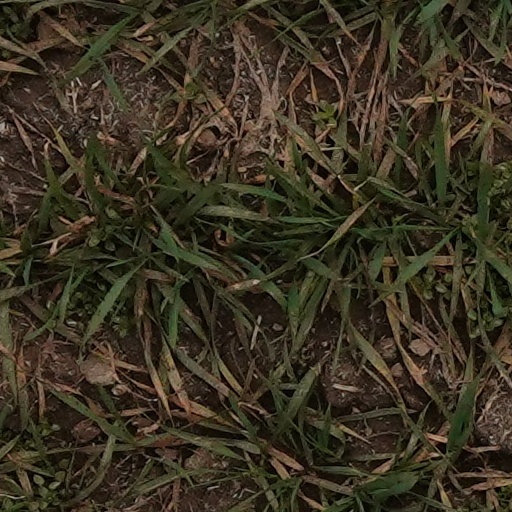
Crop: wheat